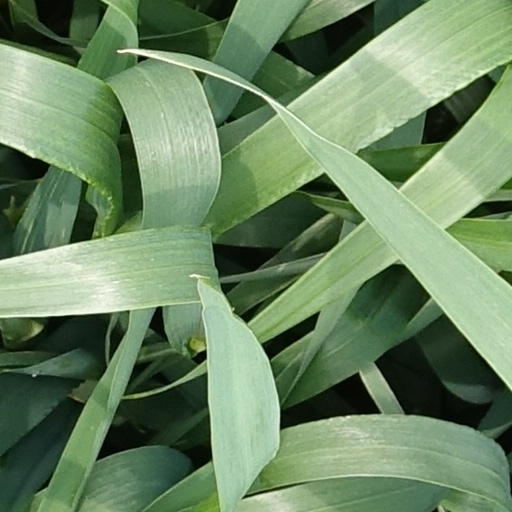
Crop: wheat